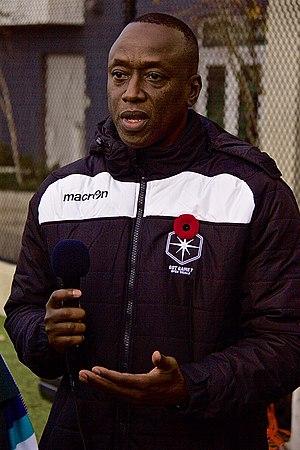
Alexander Bunbury, ancien footballeur canadien, en tant que l‘entraîneur du camps d'essai publique «GotGame» de la Première ligue canadienne. 中文（繁體）‎: 擔任加拿大超級足球聯賽「GotGame」公開選拔賽總教練期間的退役加拿大國腳亞歷山大·本伯里。 粵語: 擔任加拿大超級足球聯賽「GotGame」公開選拔賽總教練期間嘅退役加拿大國腳亞歷山大·賓伯里。
Alex Bunbury, né le 18 juin 1967 à Plaisance, est un ancien joueur international canadien ayant évolué au poste d'attaquant.